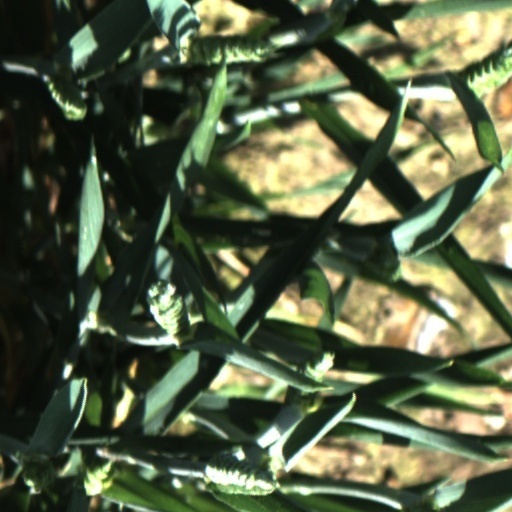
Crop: wheat